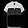
Label: T - shirt / top